Eskandar Firouz

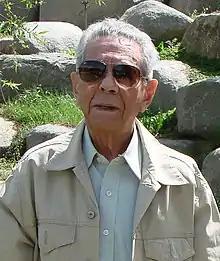
In 2006

Eskandar Firouz was an Iranian environmentalist and politician. He was the first director of the Department of Environment in Iran. He developed Iran's ecological conservation and management program.